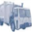
Label: truck